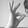
ASL letter: F